Agni Sakshi (1982 film)

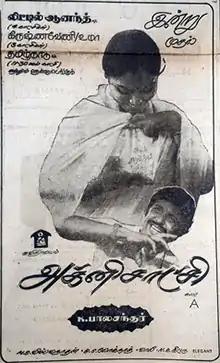
Theatrical release poster

Agni Sakshi is a 1982 Indian Tamil-language psychological drama film directed by K. Balachander, starring Sivakumar and Saritha. It revolves around a woman with schizophrenia who has difficulty differentiating fiction from reality.